Abdallah al-Adil

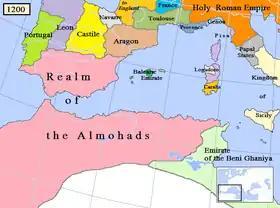
Almohad realm of the 13th century

Abu Muhammad Abdallah was a son of Almohad conqueror Yaqub al-Mansur and a brother of the famous caliph Muhammad al-Nasir. Along with his other brothers, Abdallah served as an Almohad governor in al-Andalus.